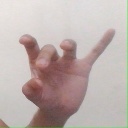
अक्षर: ओ